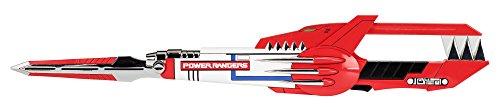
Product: Power Rangers 97376 Blaster Role Play
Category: Toys & Games | Dress Up & Pretend Play | Pretend Play
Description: Battle on the side of good with the Mighty Morphin Power Rangers Legacy Blade Blaster.
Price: $62.93
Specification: ProductDimensions:18x3x10inches|ItemWeight:2.05pounds|ShippingWeight:2.1pounds(Viewshippingratesandpolicies)|ASIN:B018H0WHY6|Itemmodelnumber:B018H0WHY6|Manufacturerrecommendedage:15yearsandup|Batteries:3LR44batteriesrequired.(included)